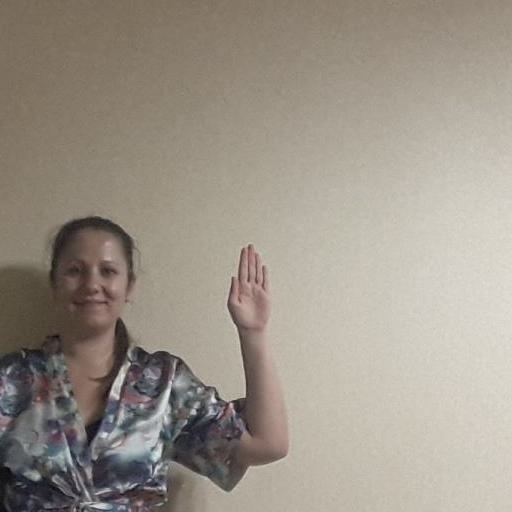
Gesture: stop